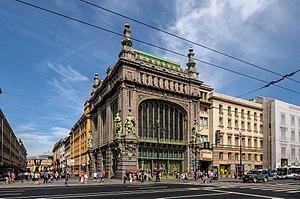
L'Art nouveau, Modern style ou style nouille est un mouvement artistique de la fin du XIXᵉ et du début du XXᵉ siècle qui s'appuie sur l'esthétique des lignes courbes.
L'épicerie Elisseïev est un bâtiment à l'angle de la perspective Nevski et de la rue Malaïa Sadovaïa à Saint-Pétersbourg, emblématique de l'Art nouveau.